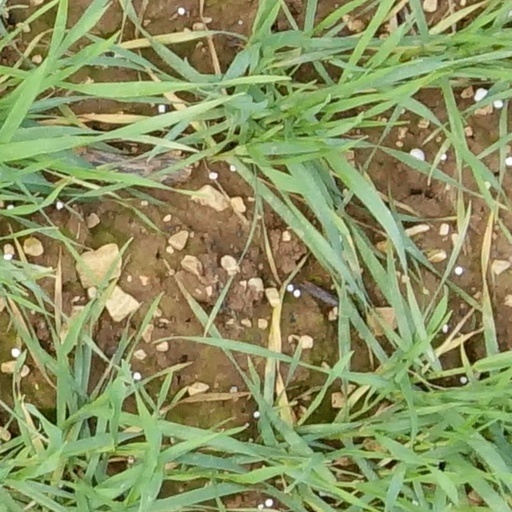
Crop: wheat